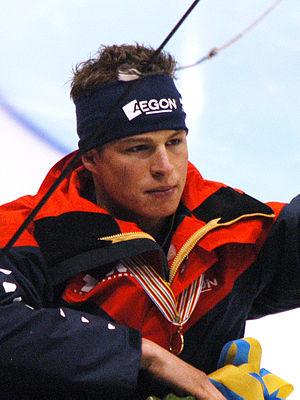
Sven Kramer, né le 23 avril 1986 à Heerenveen, est un patineur de vitesse néerlandais. Avec 19 titres aux championnats du monde simple distance, 9 médailles d'or aux mondiaux toutes distances, et neuf podiums olympiques dont quatre titres, il est le patineur de vitesse le plus décoré de l'histoire.